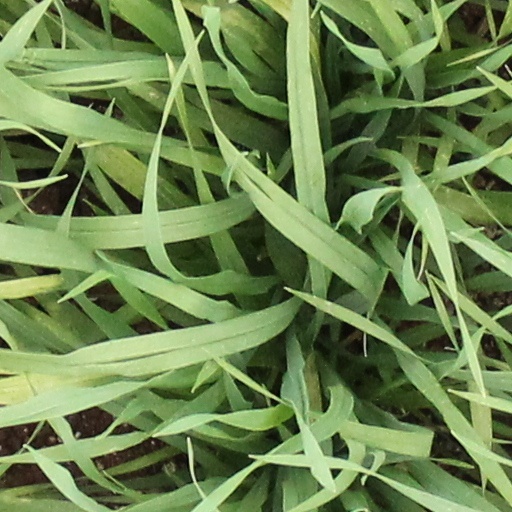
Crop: wheat